Johnson County Courthouse (Illinois)

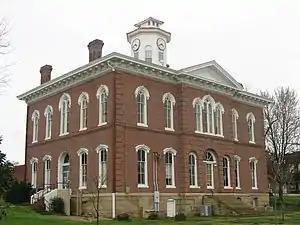

The Johnson County Courthouse, located at Courthouse Square in Vienna, is the county courthouse serving Johnson County, Illinois. The courthouse was built from 1869 to 1871; as county records are unclear on the matter, the courthouse was either the fourth or fifth built in the county and the second or third in Vienna. Architect Niles Llewelly Wickwire designed the courthouse in the Italianate style. The courthouse's design features narrow arched windows with iron hoods, brick quoins on the corners, triangular pediments above the east and west entrances, and a bracketed cornice. The roof is topped by an octagonal cupola with a clock facing each side of the building. The courthouse has functioned continuously since its opening.